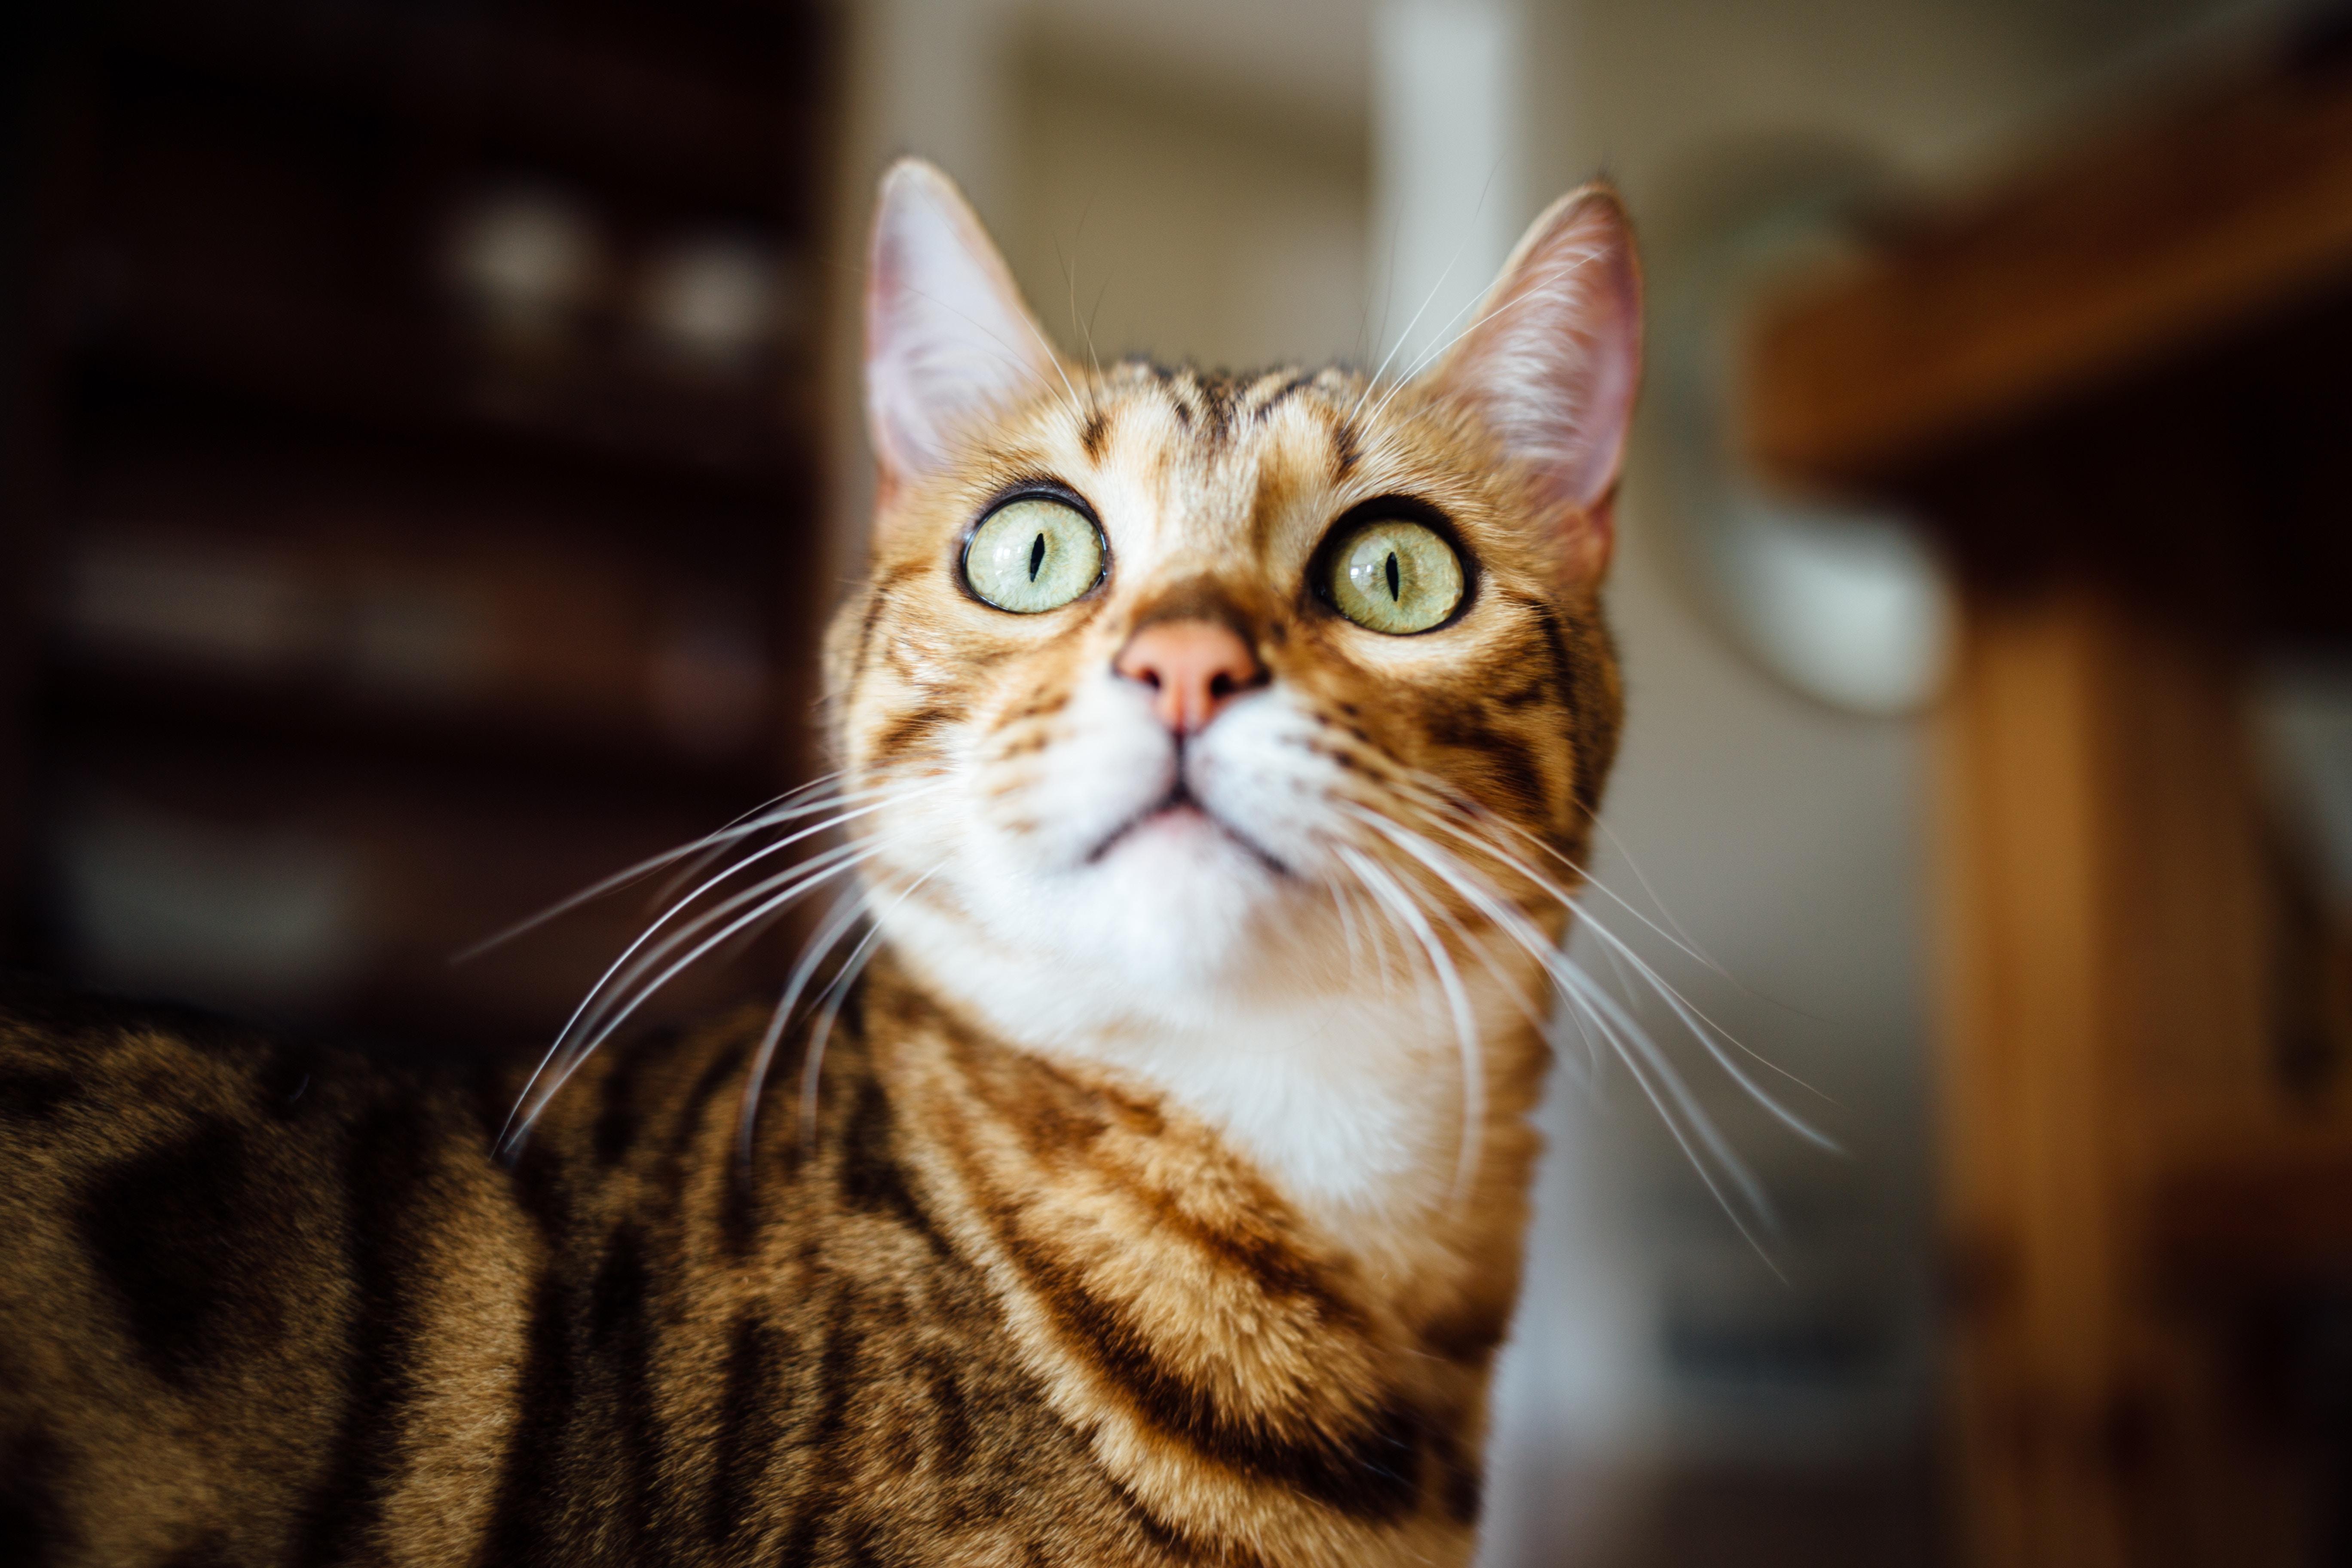
cat